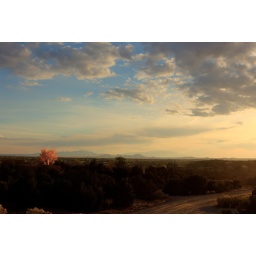
Looking south of Santa Fe, a golden tree shimmers in the fading sun.